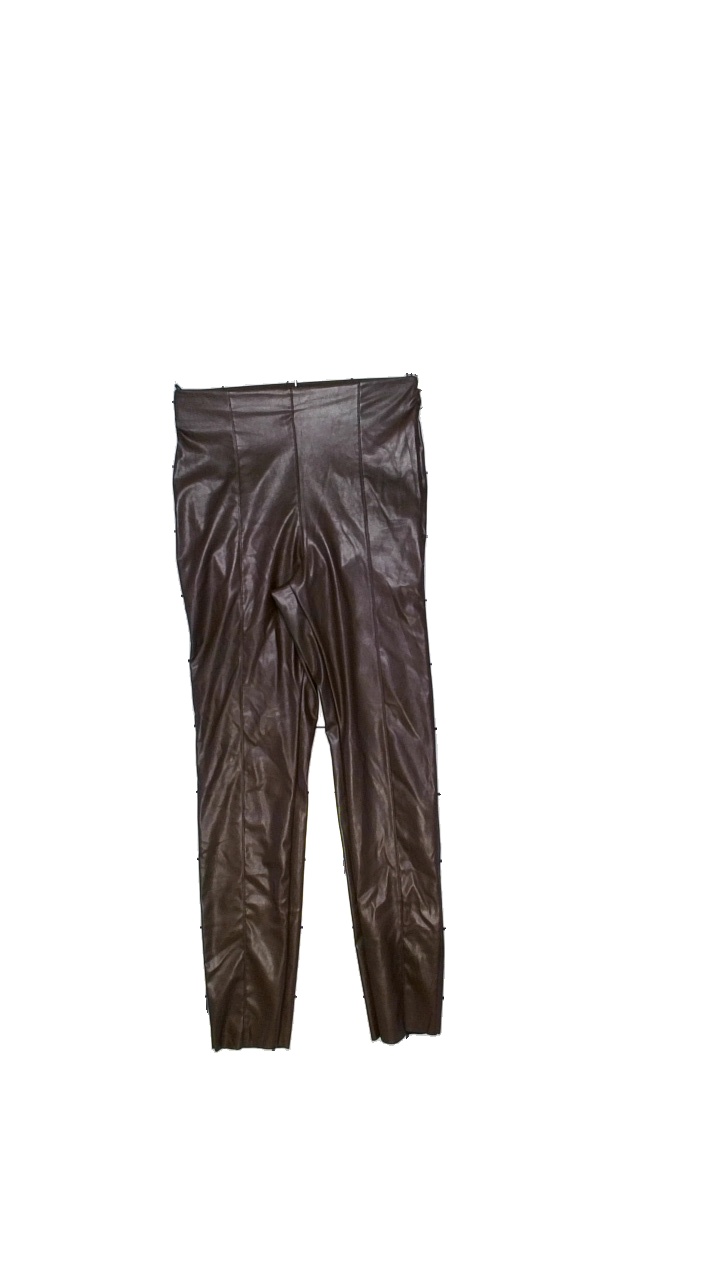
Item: Trousers (Ladies)
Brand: H&m
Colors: Brown
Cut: Regular, Tight
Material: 50% polyester, 50% polyurethane
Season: All
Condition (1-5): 4
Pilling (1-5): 4
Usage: Reuse
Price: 50-100